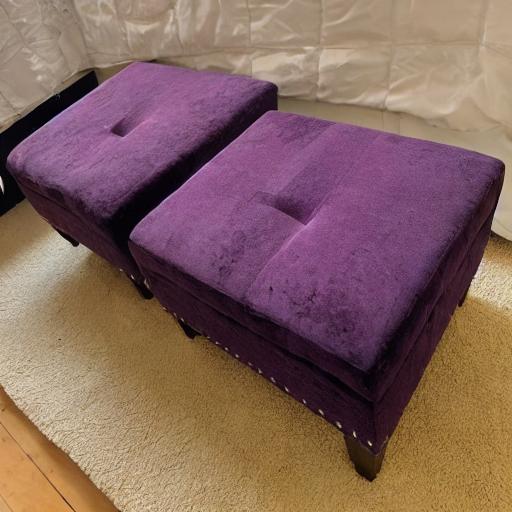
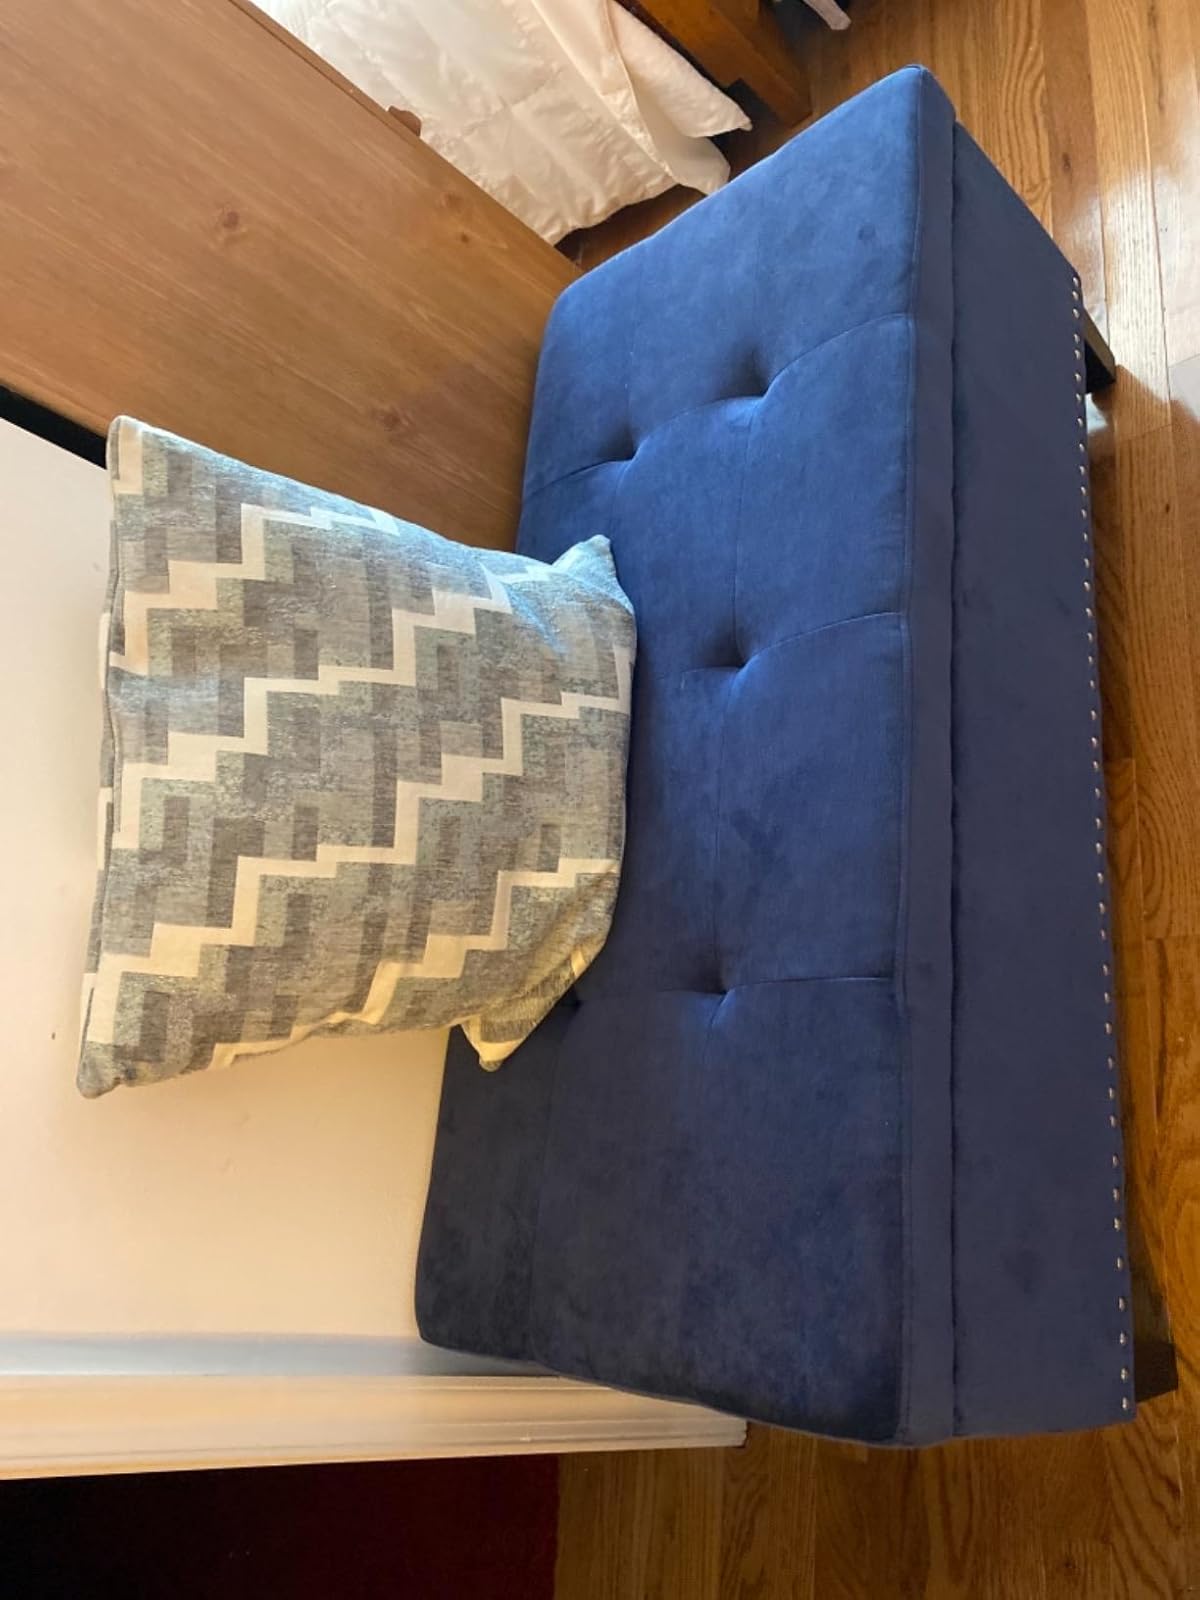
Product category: stool
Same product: no